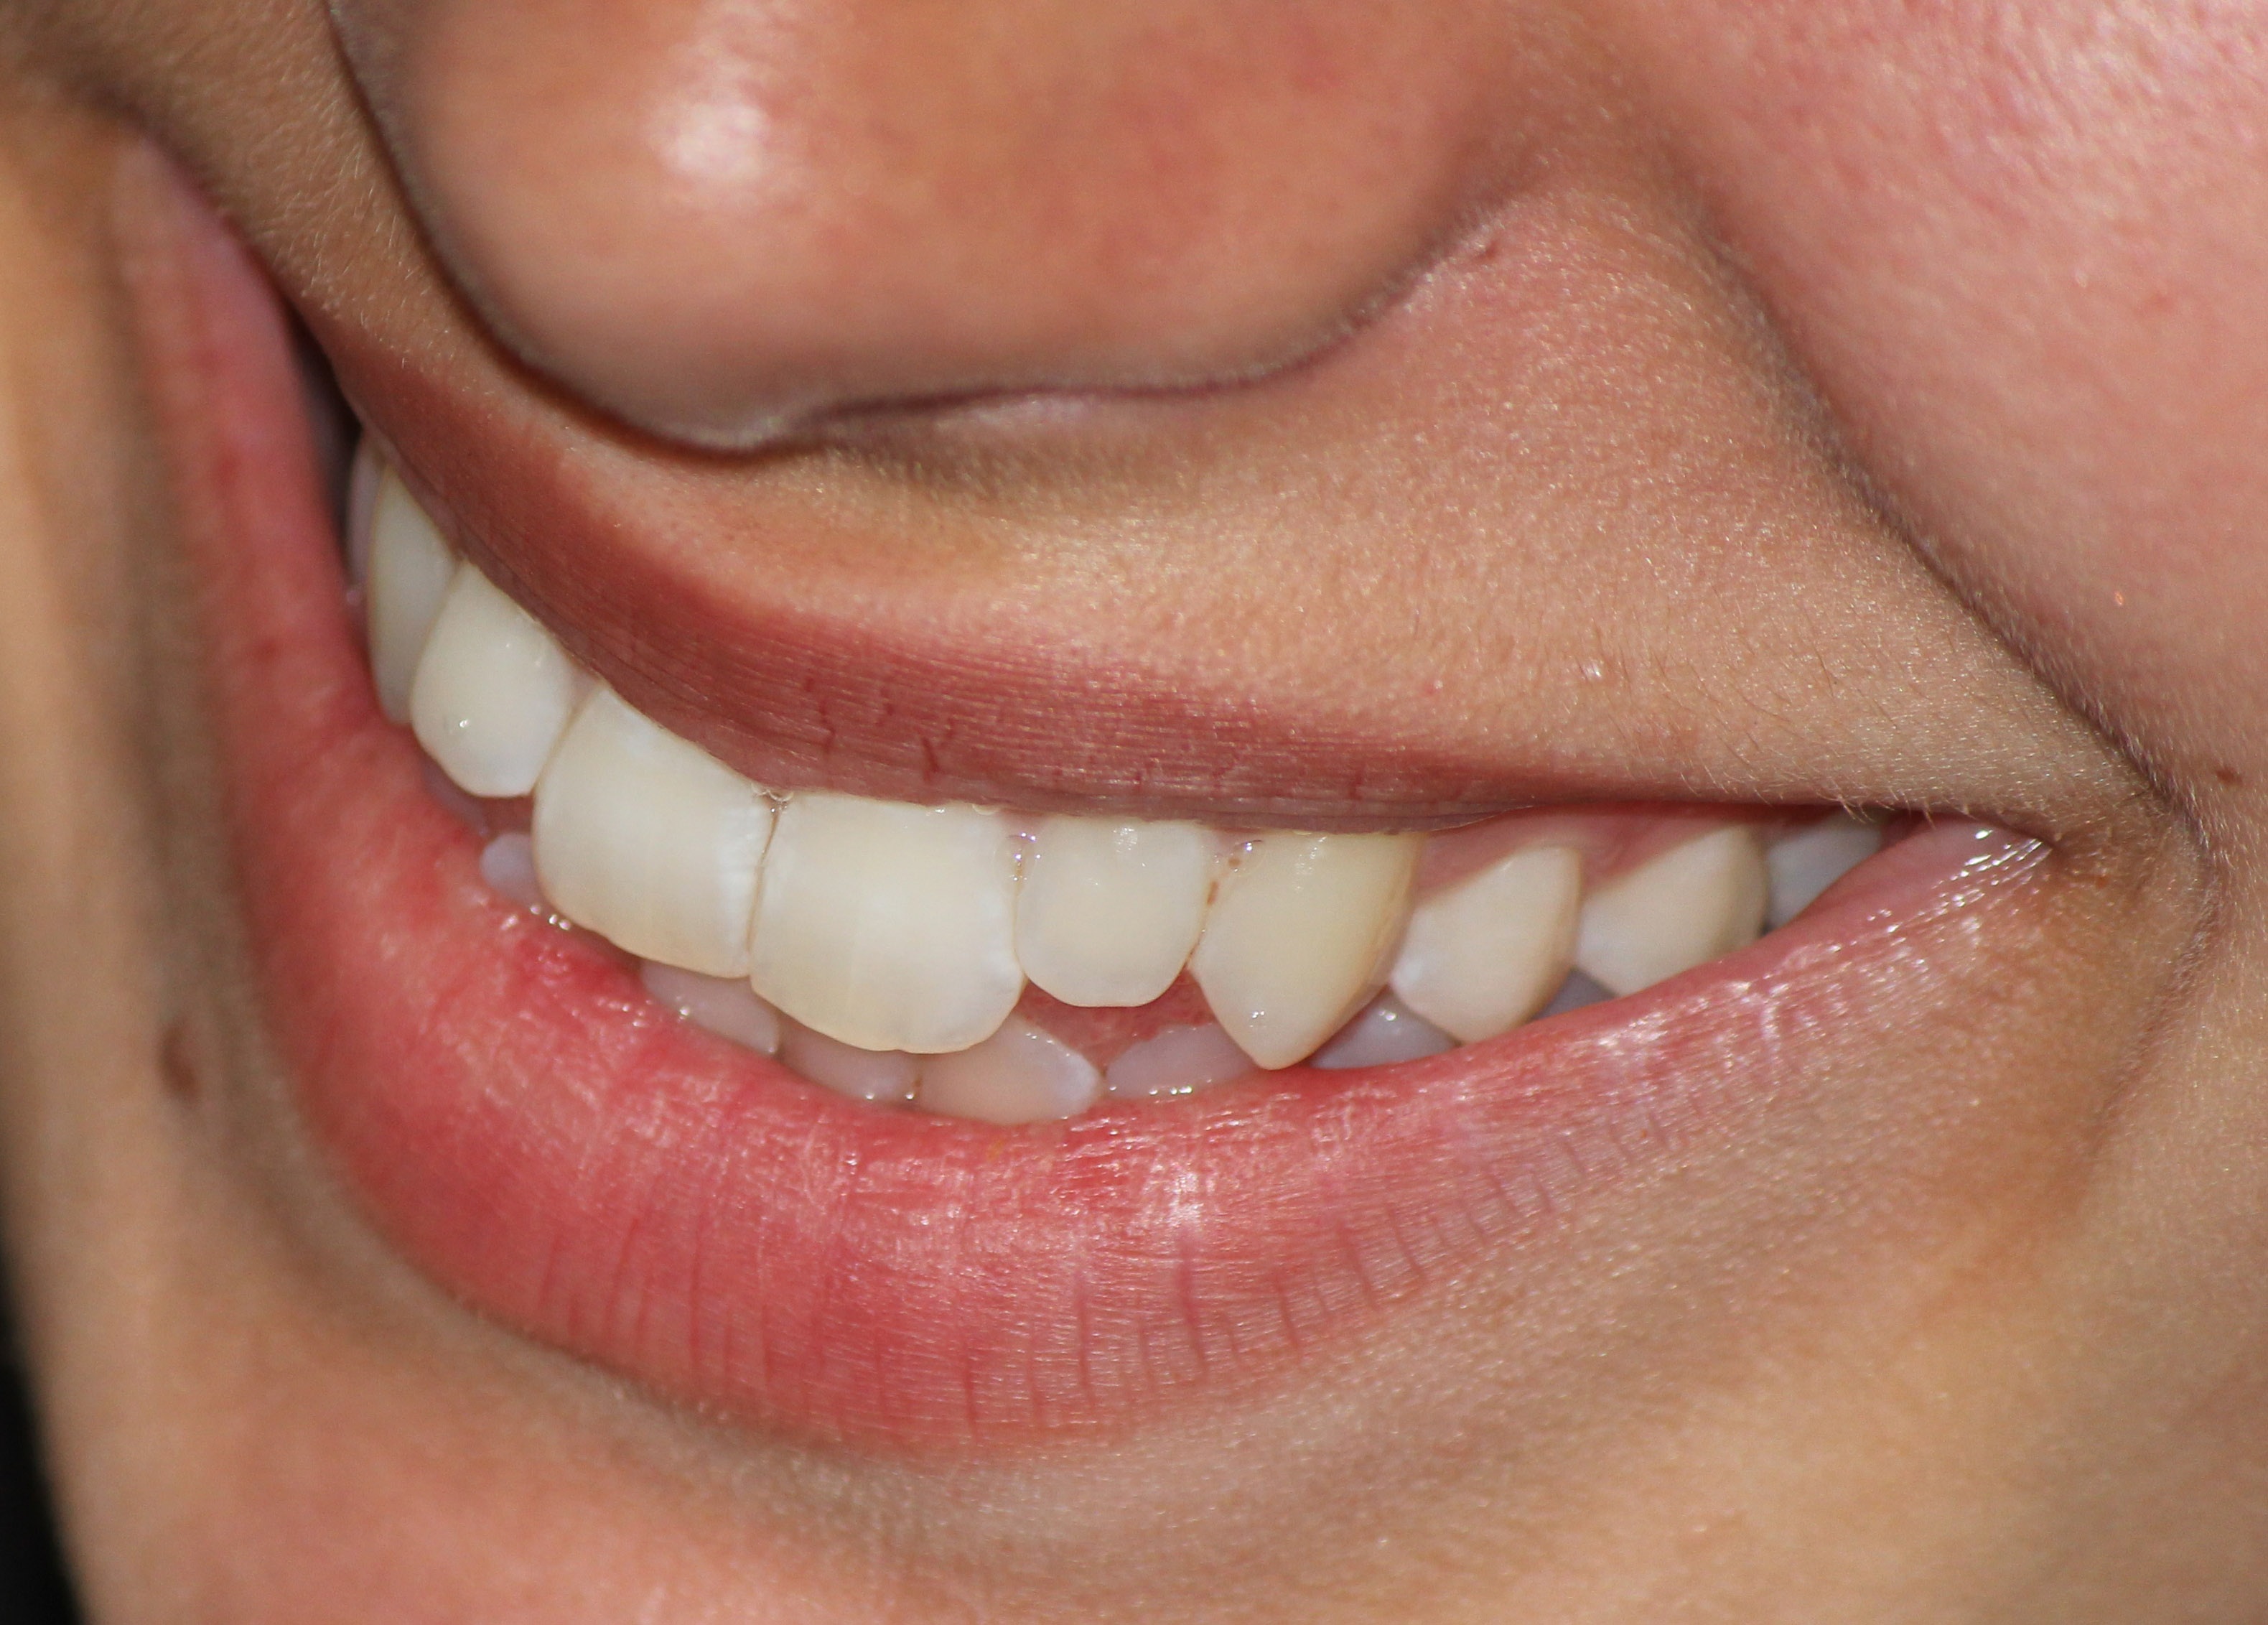
foot, facial expression, lip, smile, mouth, close up, human body, face, nose, cheek, happy, tongue, organ, teeth, tooth, jaw, chin